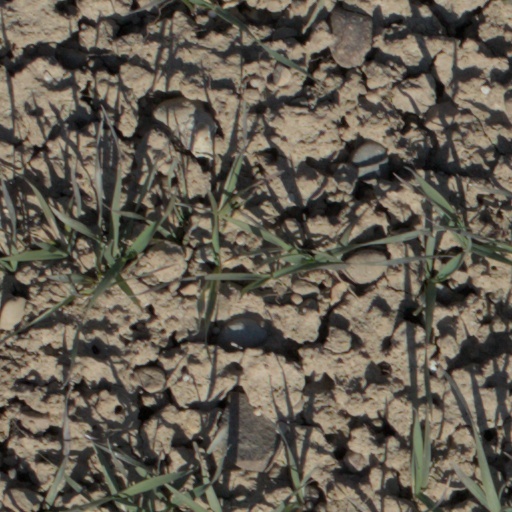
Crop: wheat